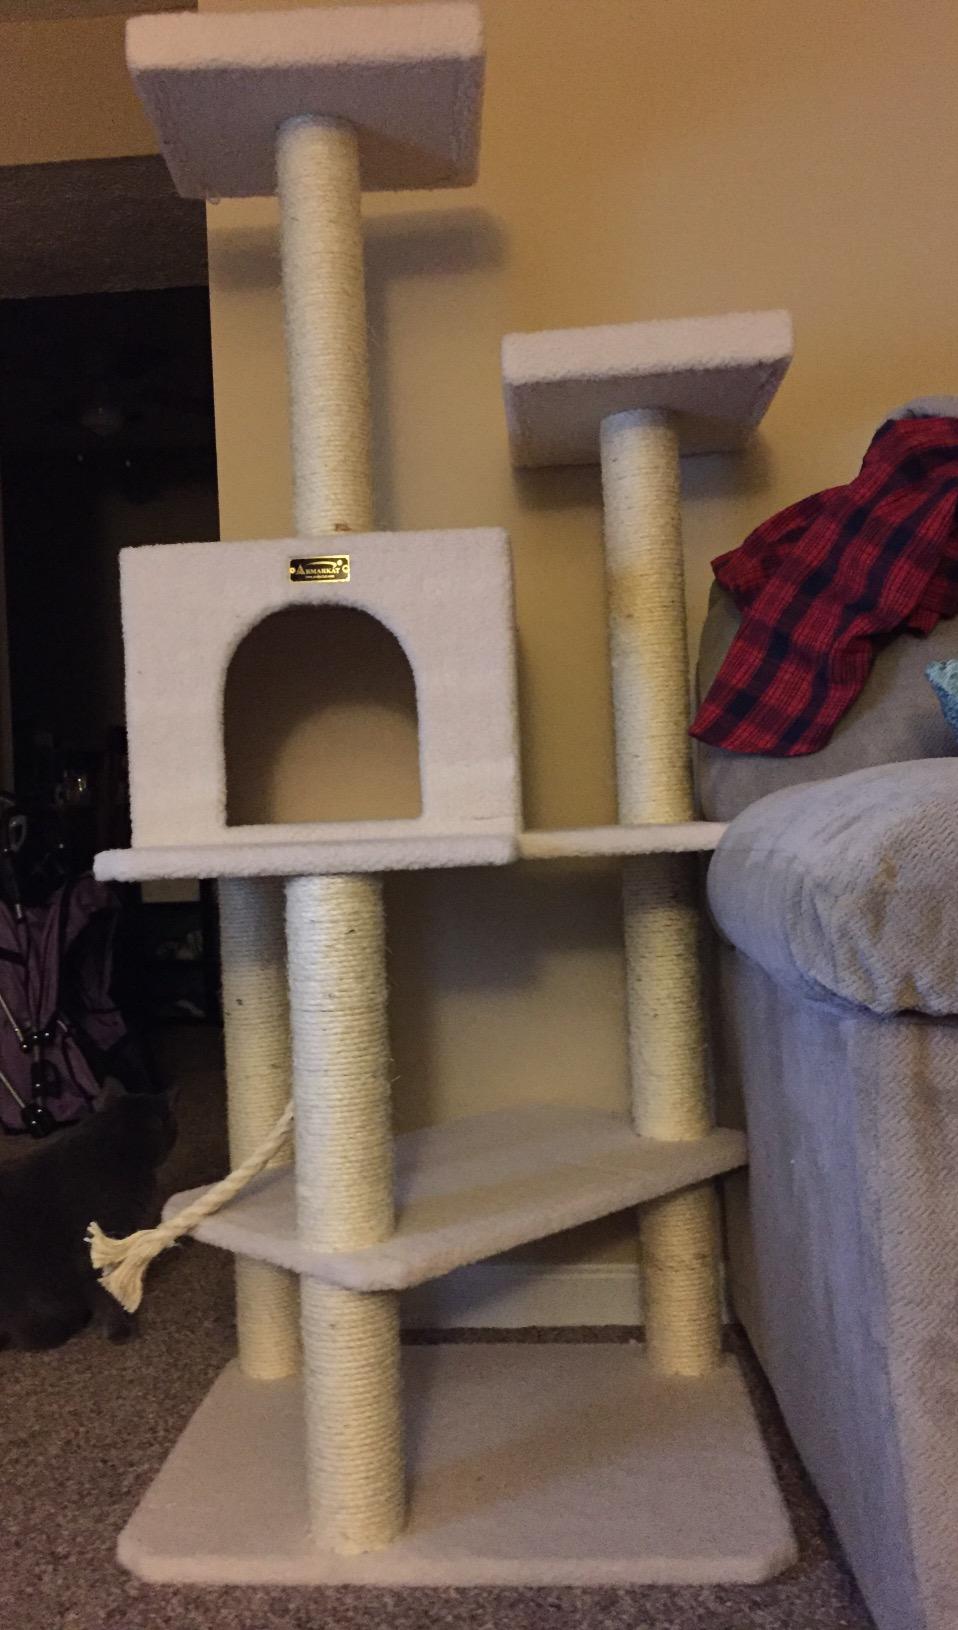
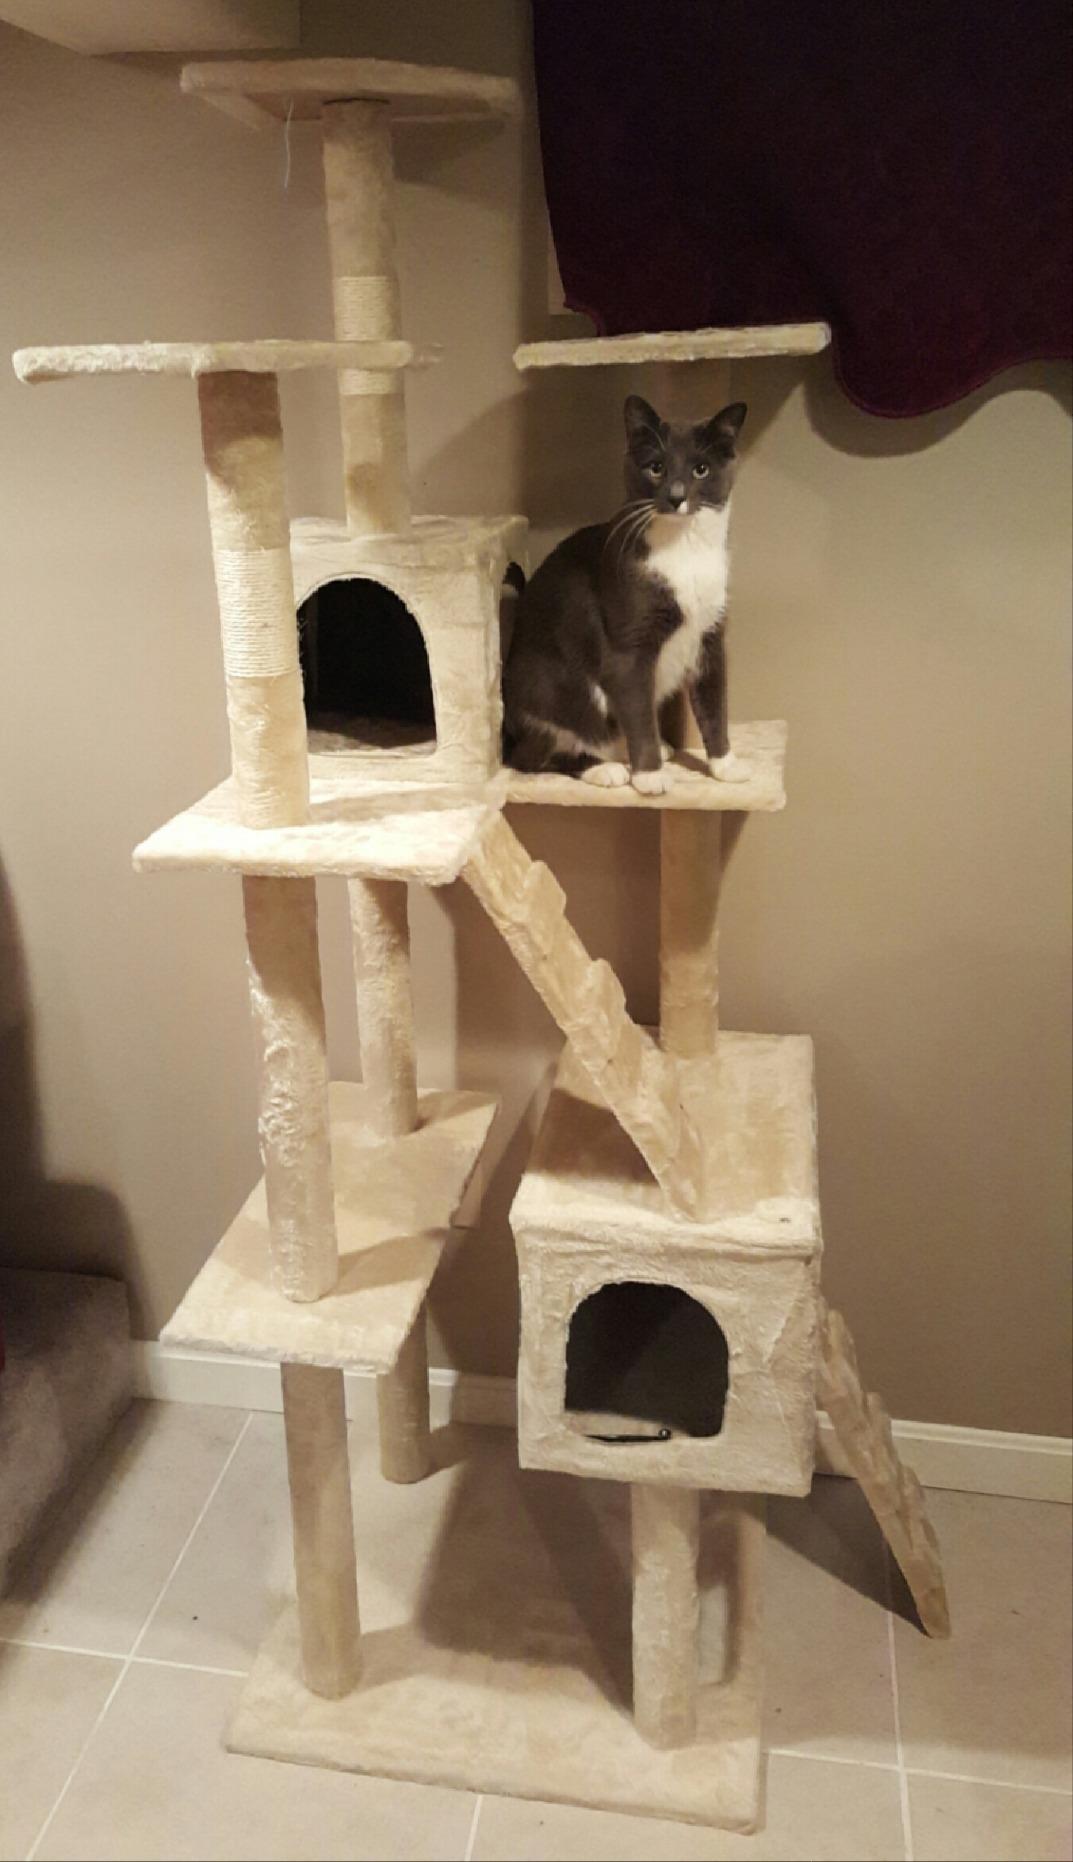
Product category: items_cat tree
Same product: no